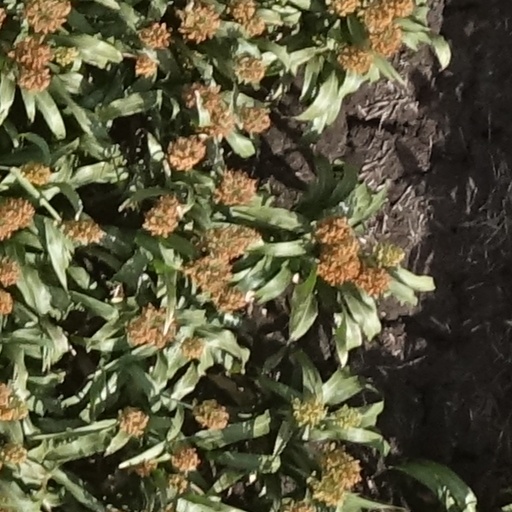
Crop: sorghum